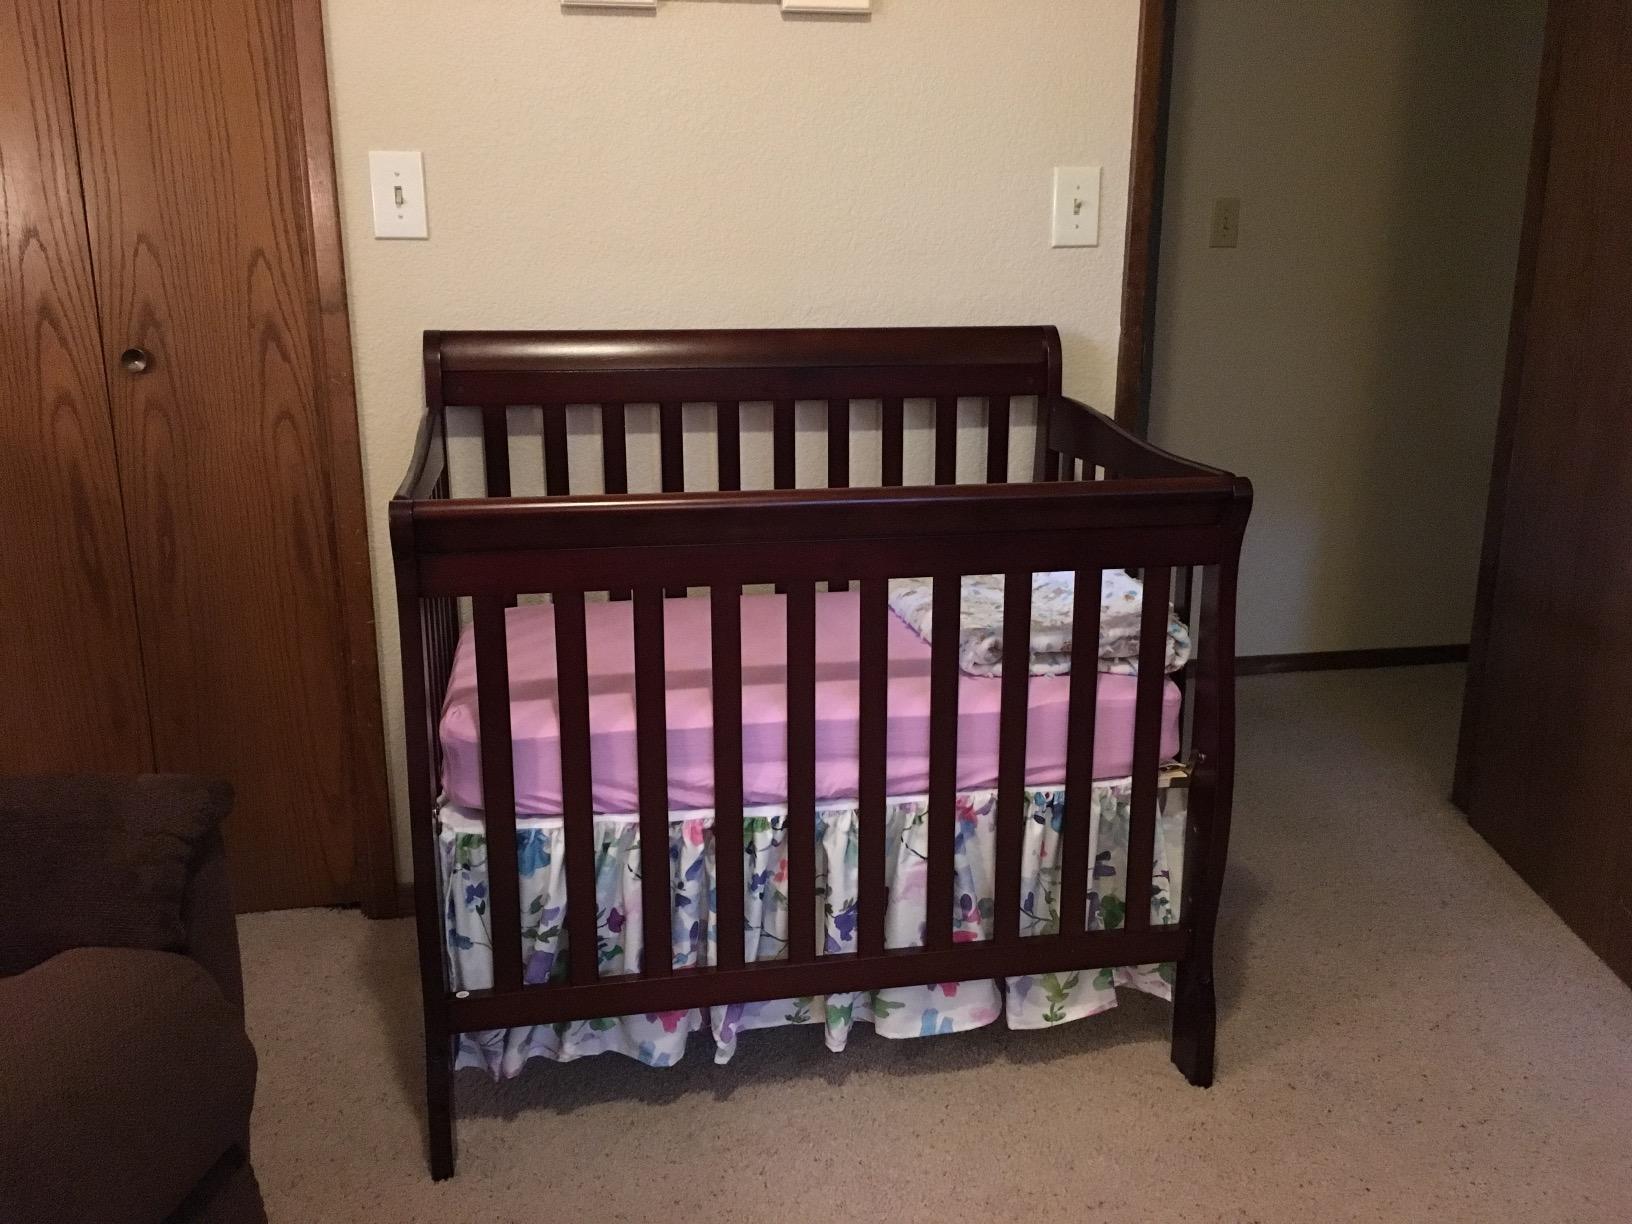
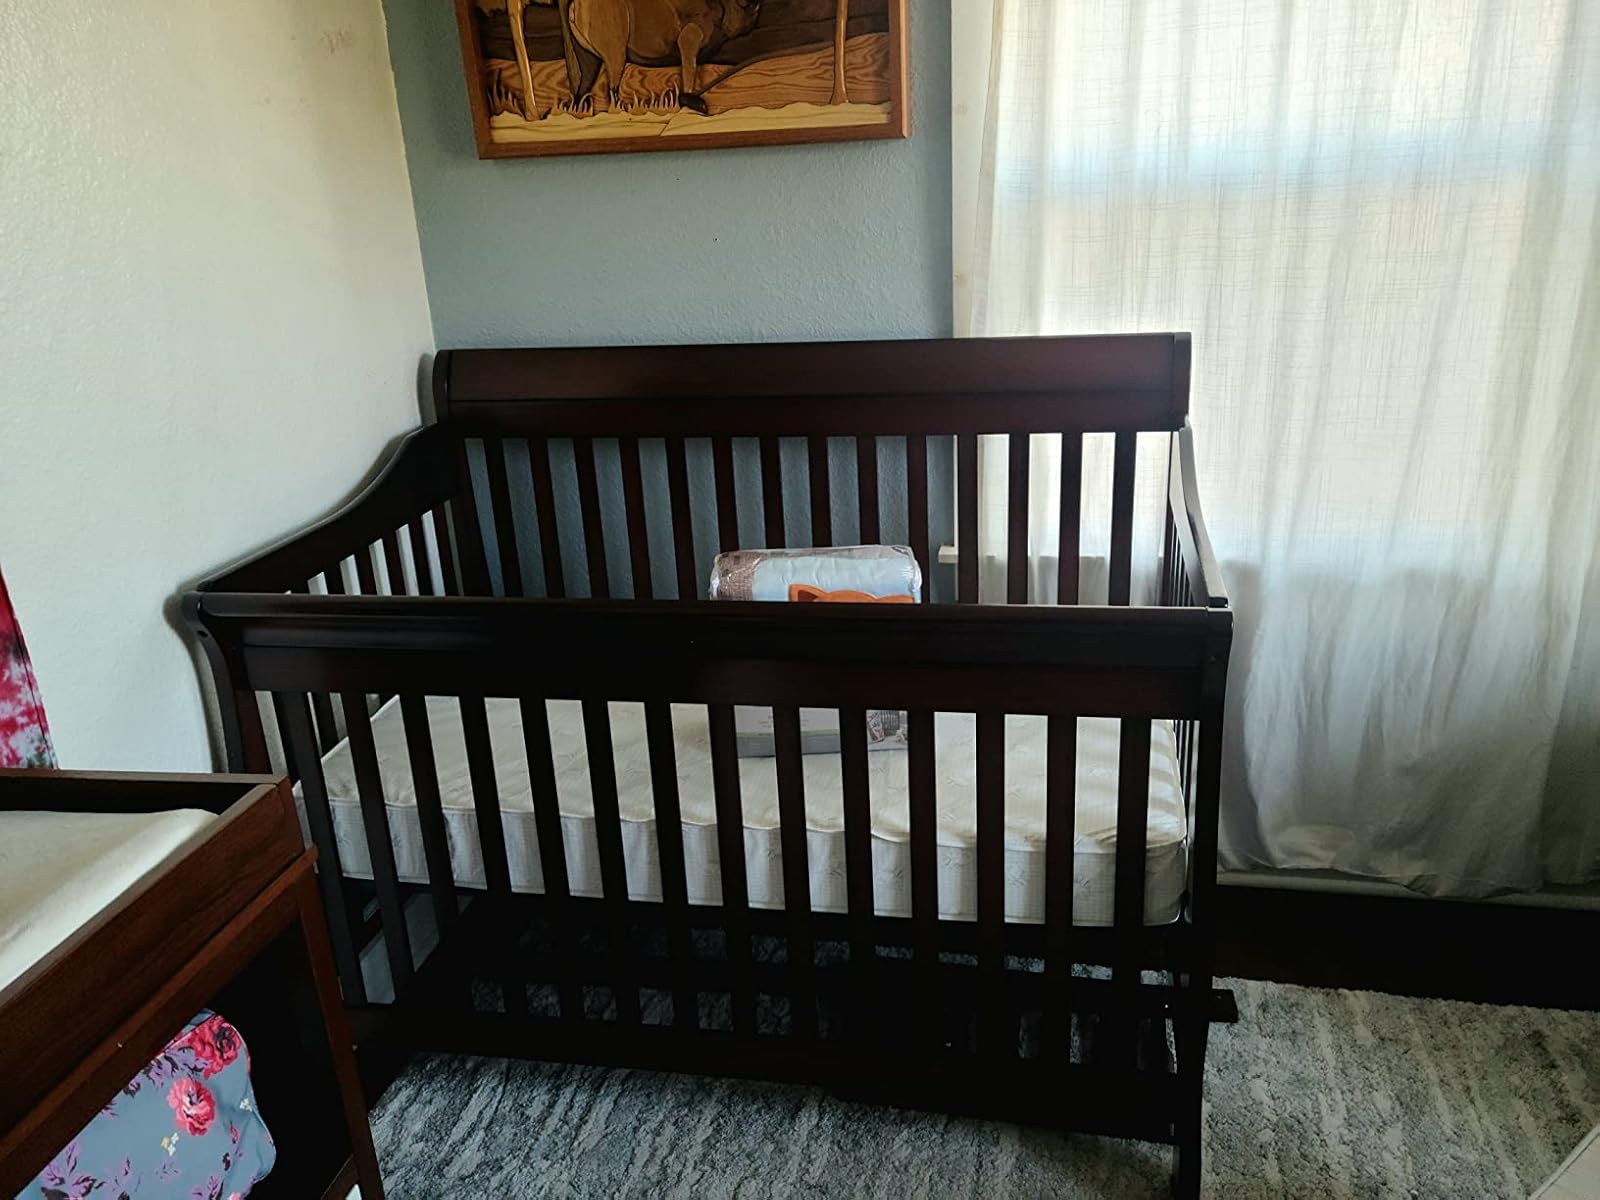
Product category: products_crib
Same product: yes